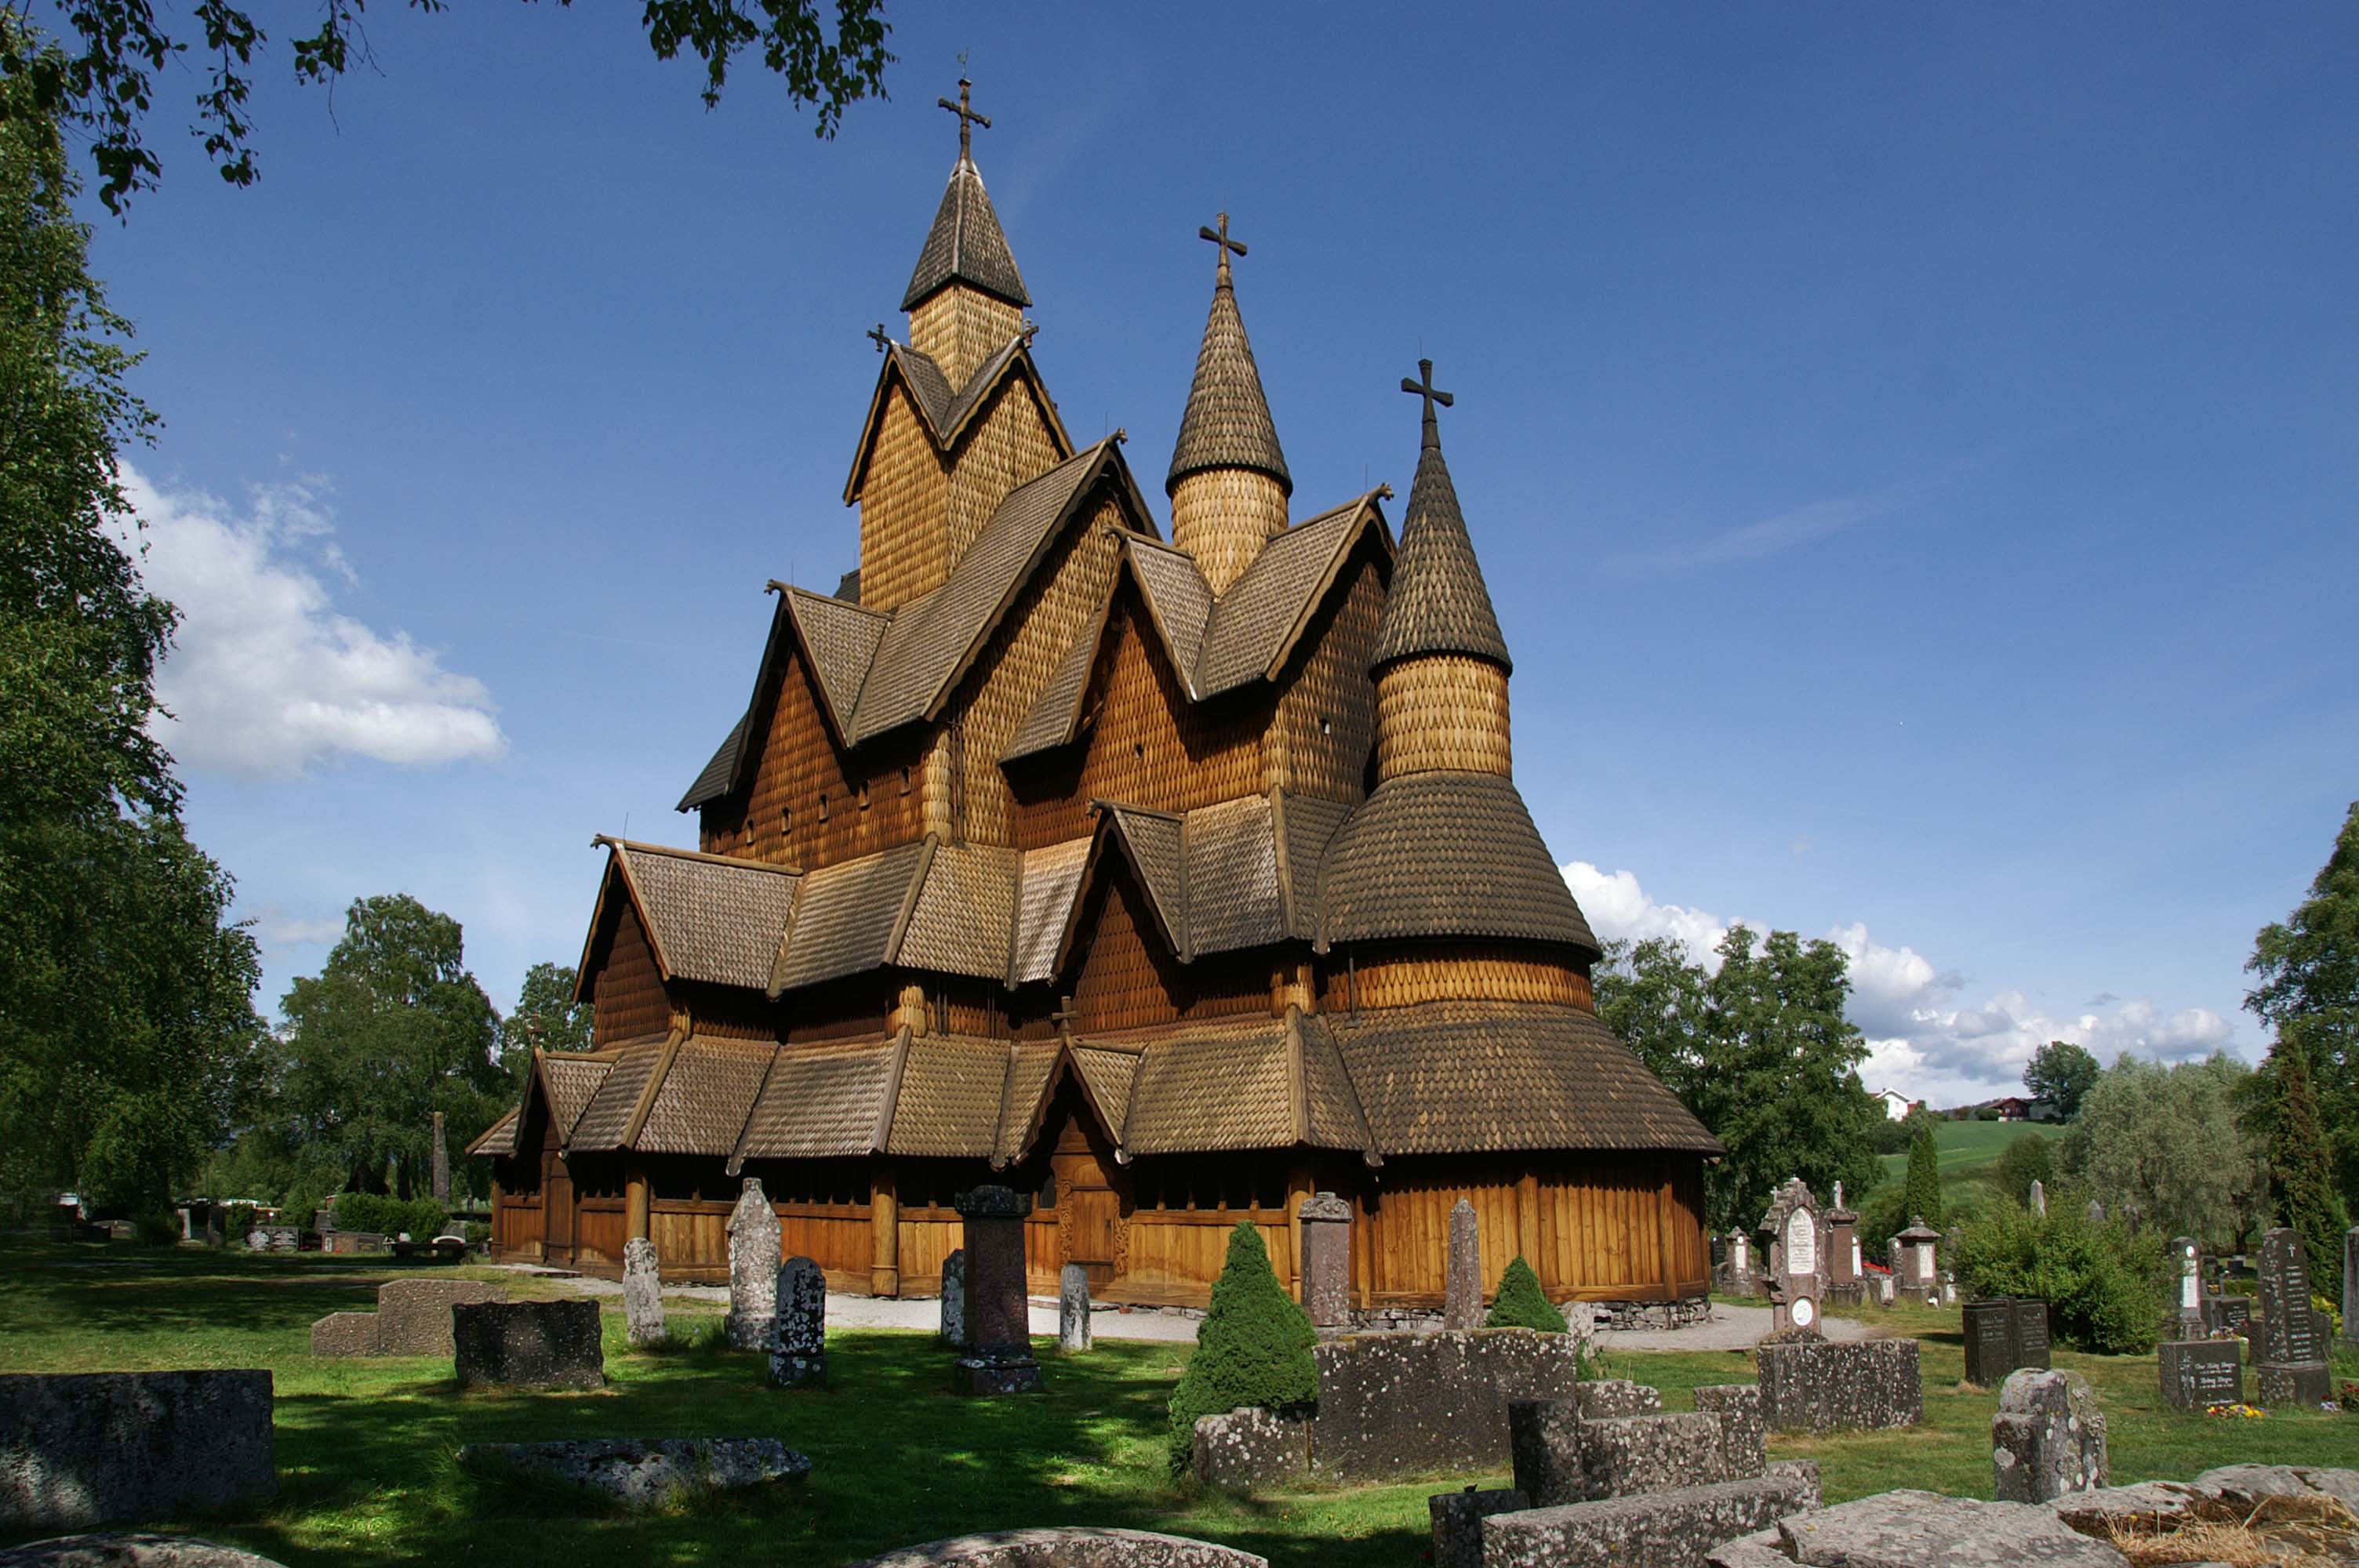
wood, building, chateau, tower, landmark, tourism, place of worship, temple, pagoda, wat, stave church, historic site, heddal norway